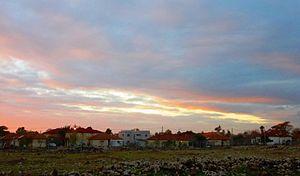
Haspin ou Hispin est une colonie religieuse et un moshav israélien situé dans le Sud du plateau du Golan. Fondé en 1978, il est rattaché au conseil régional du Golan. Il compte 1 904 habitants en 2017.